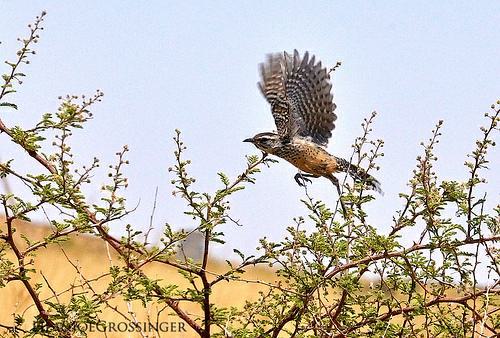
A photo of a cactus wren